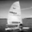
Label: ship